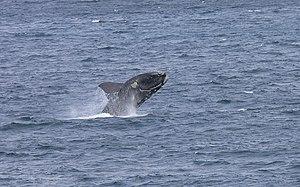
baleine franche australe (Eubalaena australis)